2015 Irwin Tools Night Race

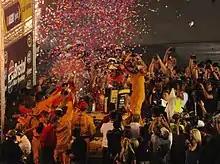
Joey Logano celebrates in victory lane.

“It was kind of interesting to watch it in the mirror,” Logano said of Harvick trying to pass him in the closing laps. “I was watching him drive in and I was like, ‘He’s going to get me eventually,’ so I just wanted to make sure I stayed at least three or four car lengths up on him so he didn't get to me.”